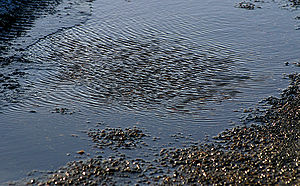
Vind
Vind i vandpyt.
Mærker efter vinden i en vandpyt. Flyvesandet - en strand på Nordfyn, Danmark.
En vind er en bevægelse i luften. Det sker i både større og mindre målestok. Der er vinde som fx kan få en gren til at bevæge sig, og andre lidt stærkere vinde, der kan skabe store bølger på havet.